Alexander Ilyich Naumov

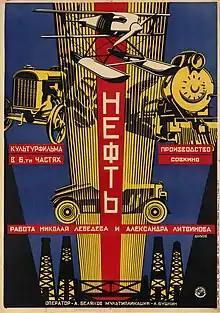
Нефть (oil)

Alexander Ilyich Naumov (1899-1928) was a Russian a painter, interior designer, book designer and poster artist who was active following the Russian Revolution.